Cindy May McGuire

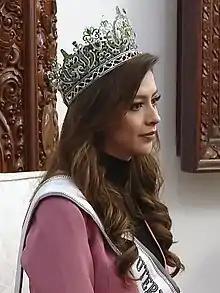
McGuire in 2022

Cindy May McGuire is an Indonesian beauty pageant titleholder who was crowned Puteri Indonesia Lingkungan 2022. She was also a 2022 G20 Ambassador in this role. She represented Indonesia in the Miss International 2022 pageant held in Tokyo, Japan.